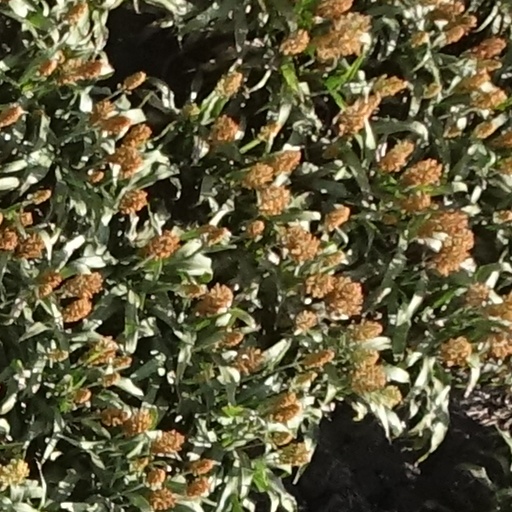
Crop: sorghum